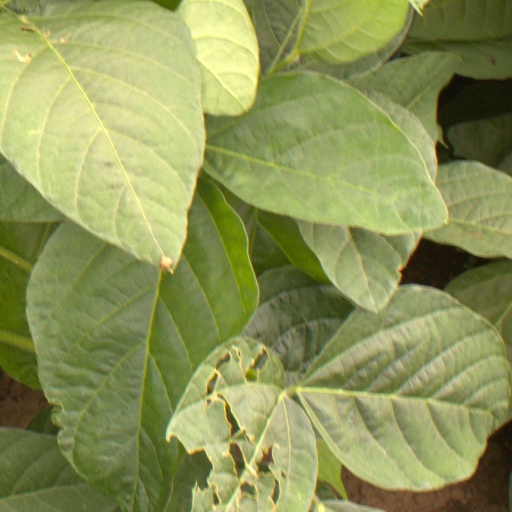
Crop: soybean